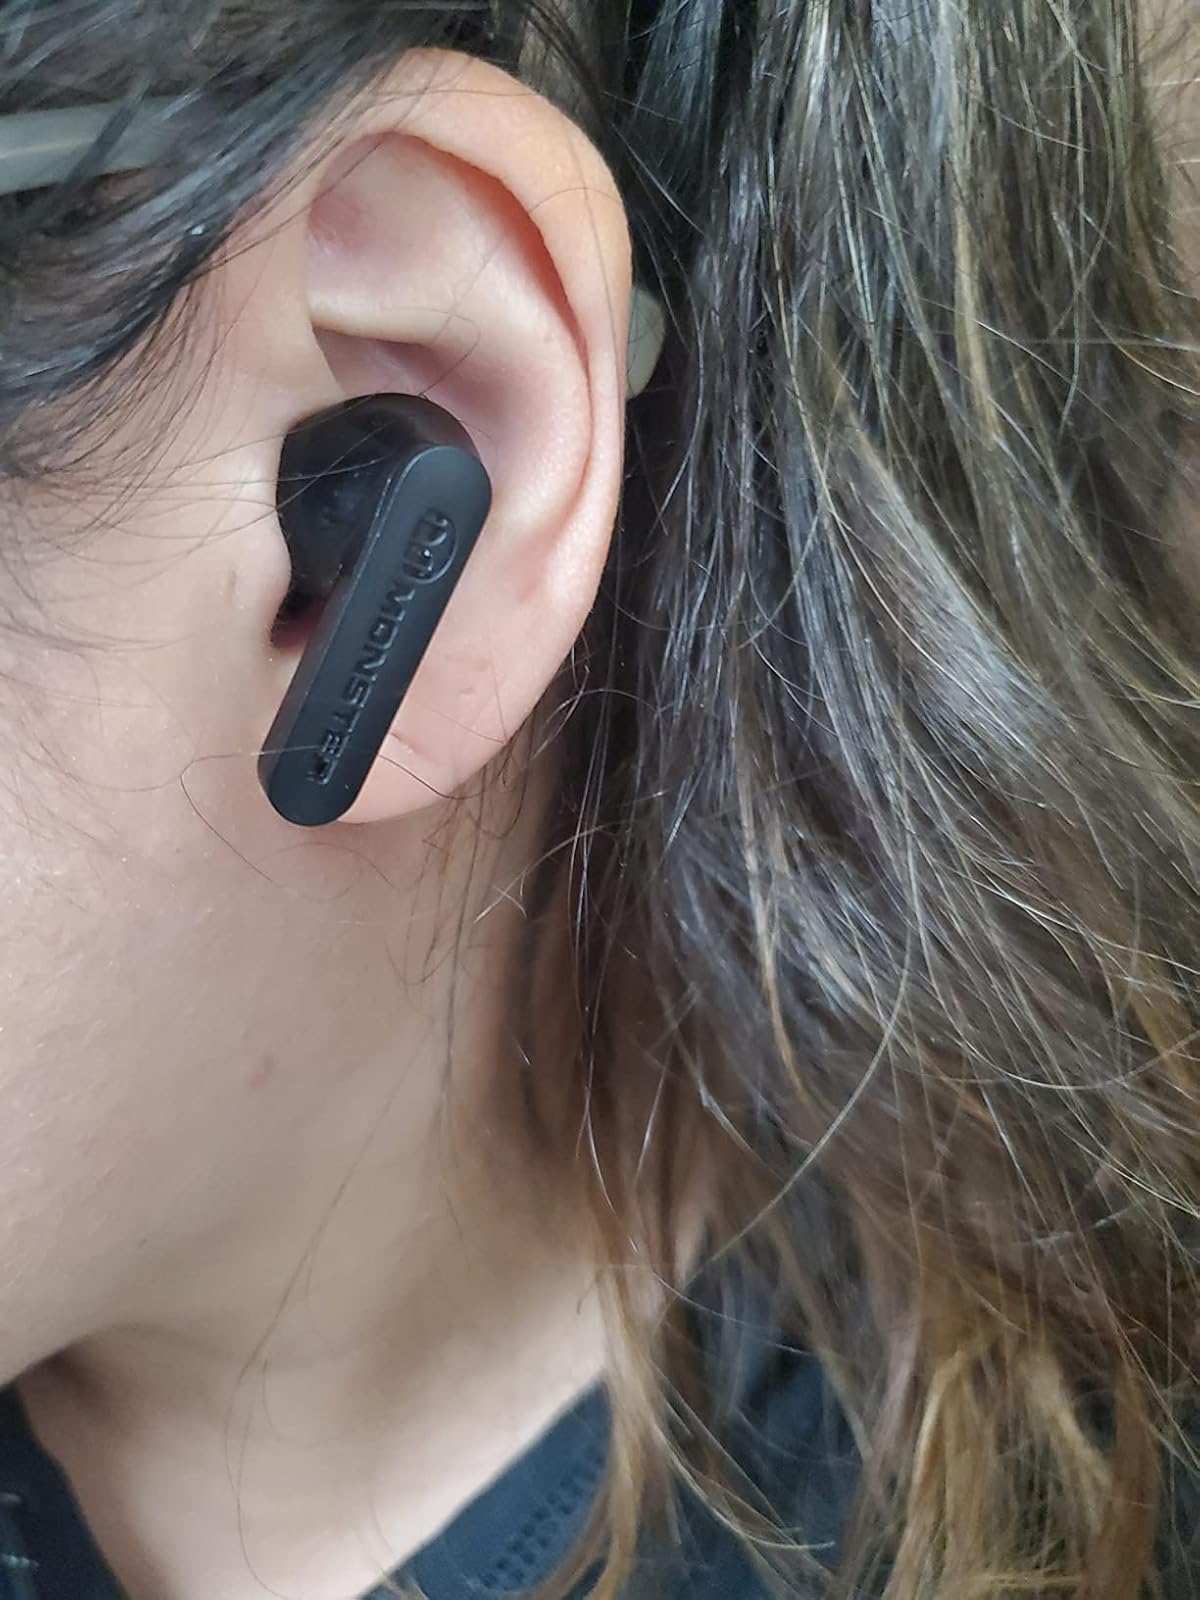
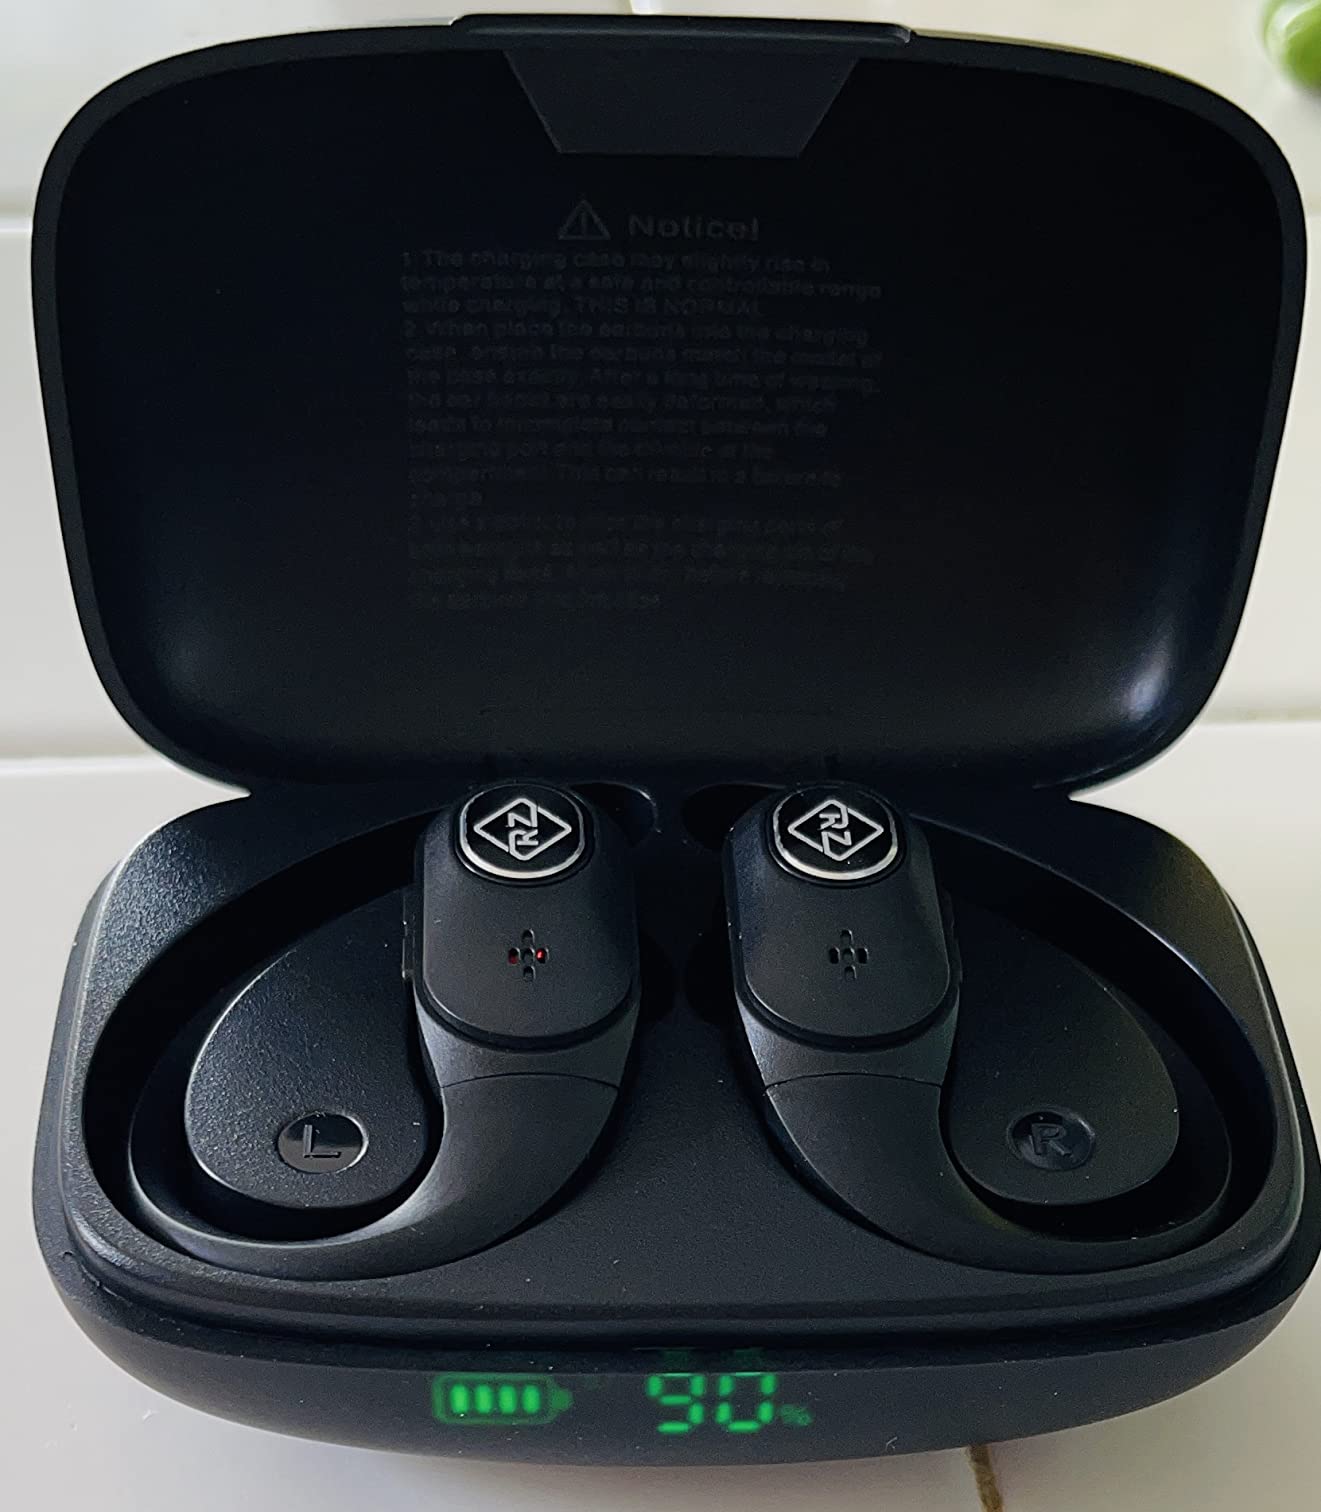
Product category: earbuds
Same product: no